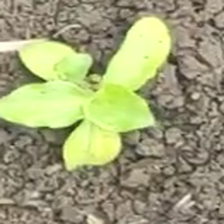
Weed species: Kena_(Commplina_benghalensio)